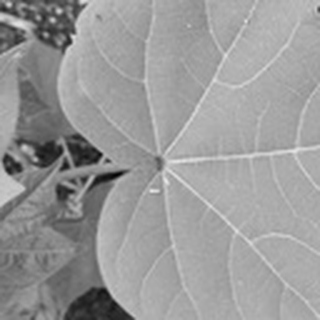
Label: healthy_cotton